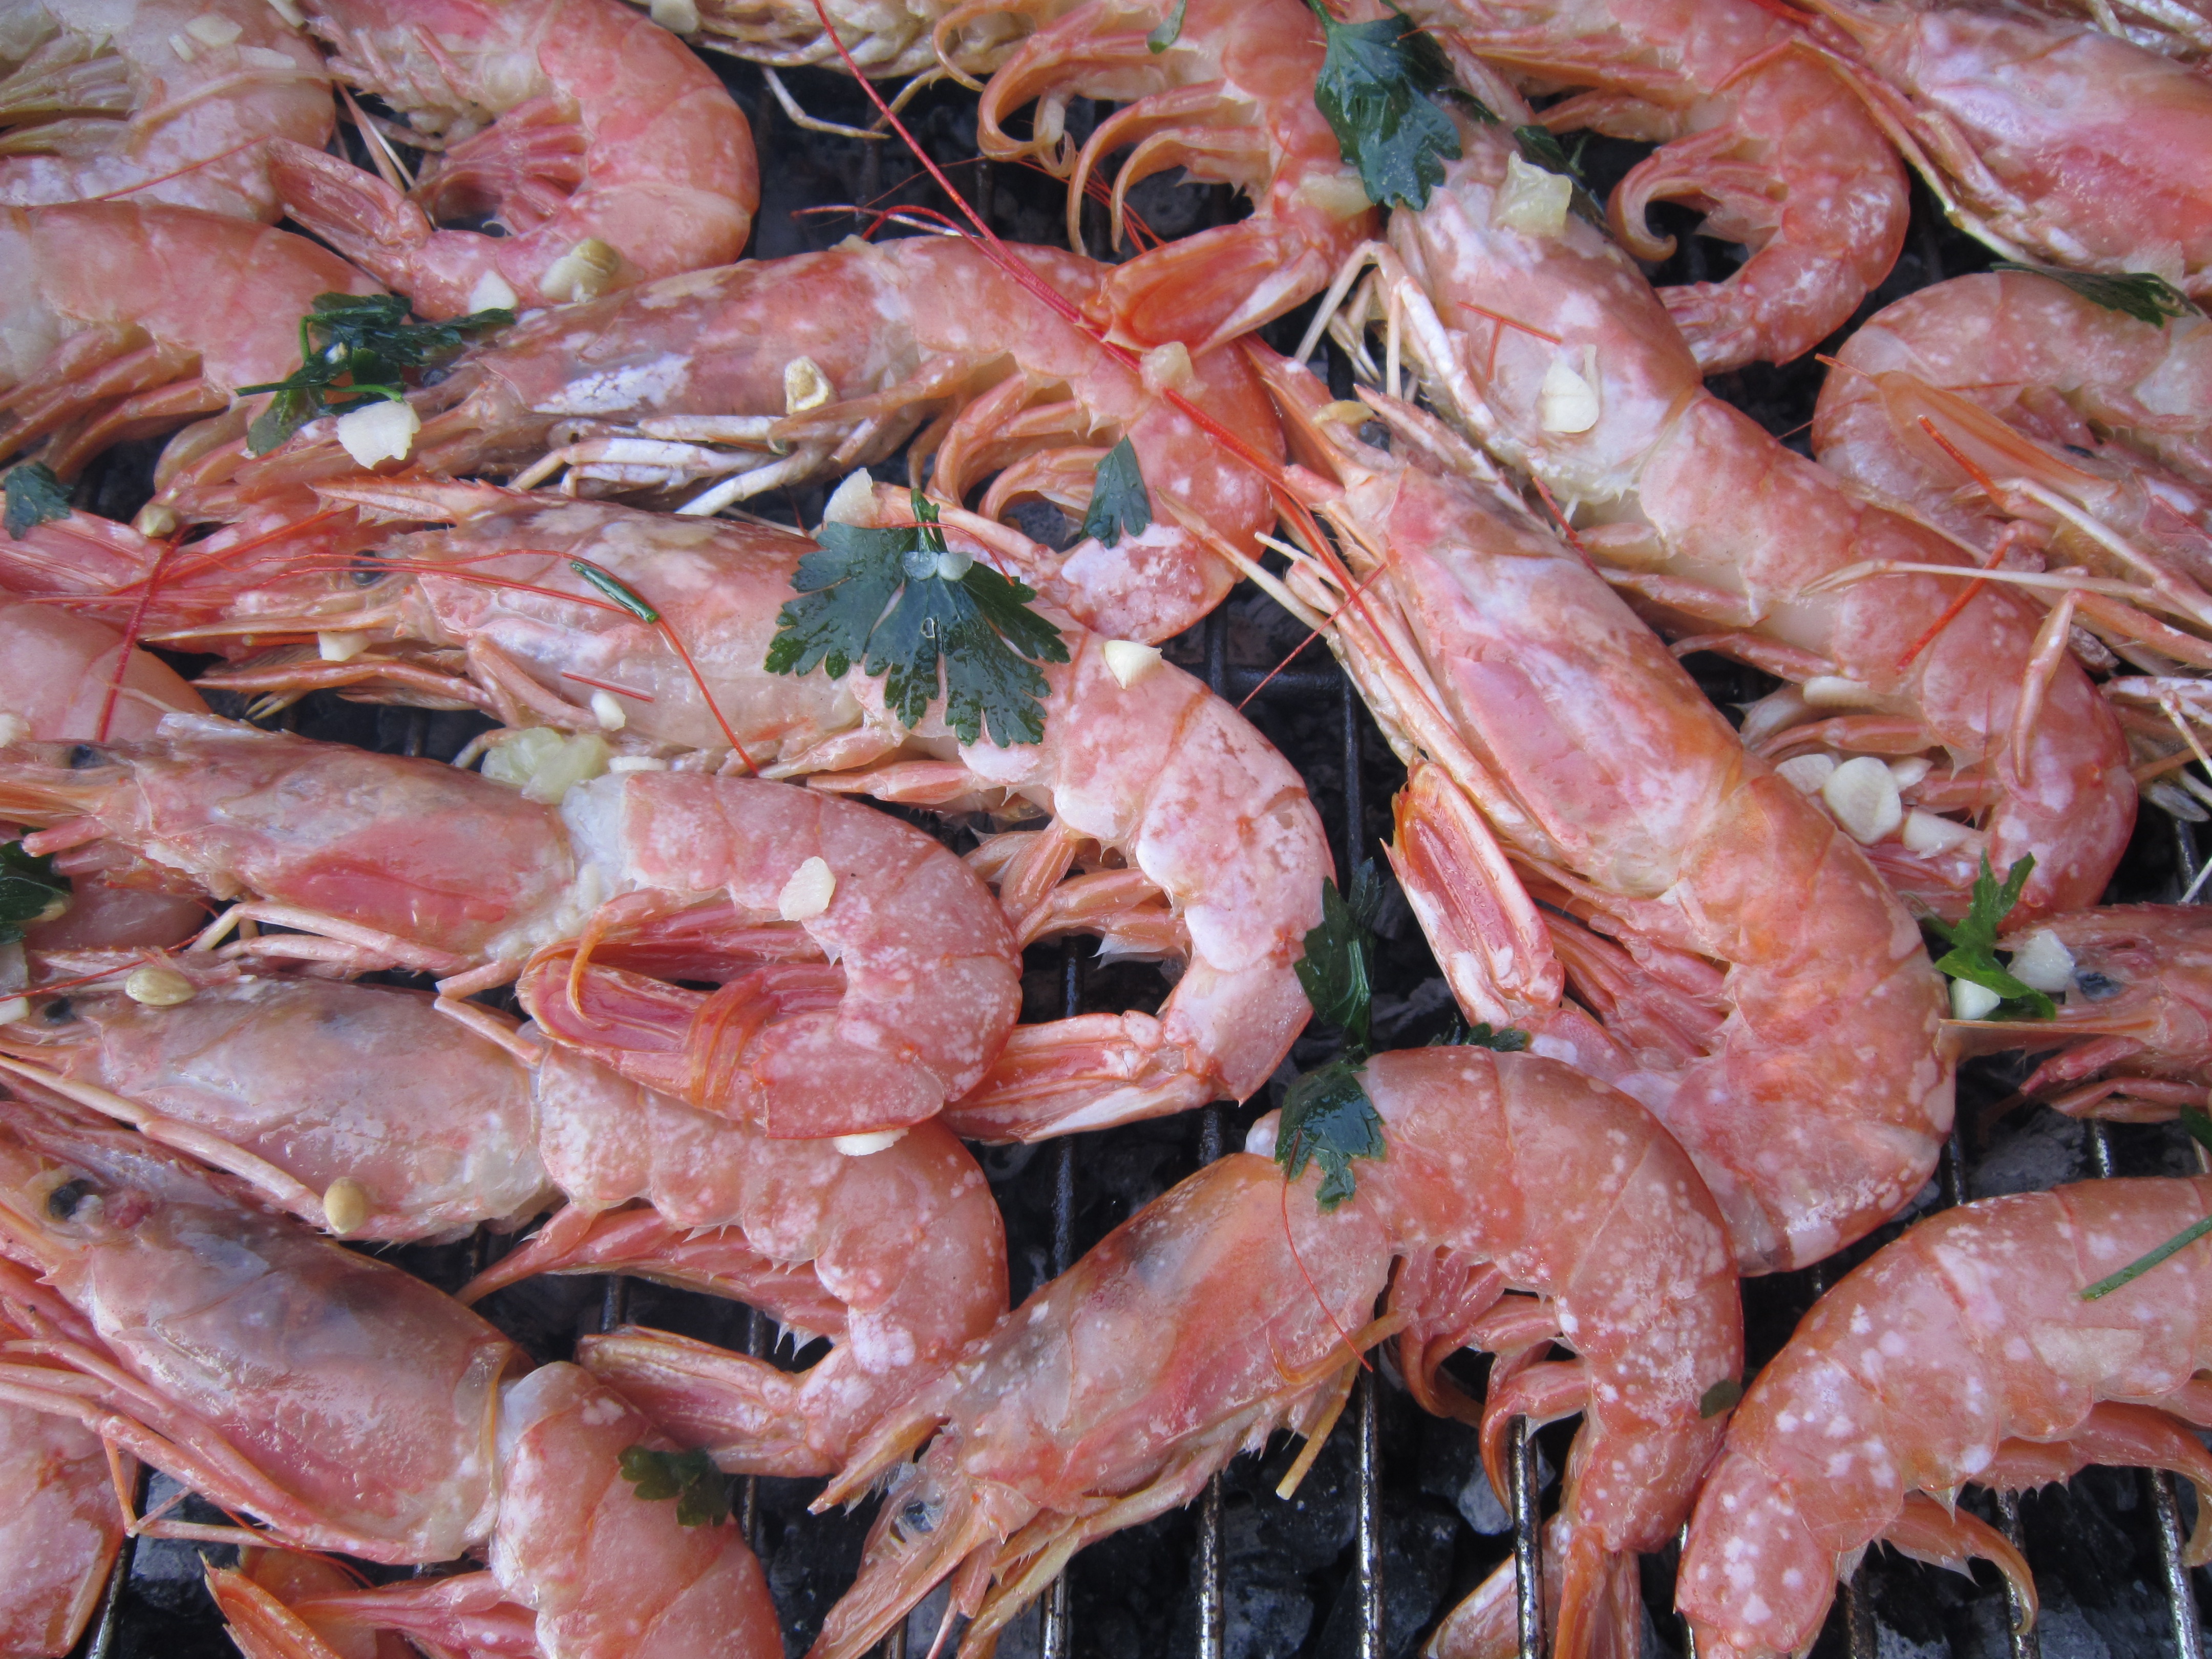
food, mediterranean, color, seafood, fish, eat, barbecue, invertebrate, grill, shrimp, crustacean, arthropod, delicacy, protein, king crab, scampi, red shrimp, gambero rosso, gambero rosso dal mediterraneo, decapoda, animal source foods, dungeness crab, american lobster, homarus, seafood boil, caridean shrimp, dendrobranchiata, crab boil